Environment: lab
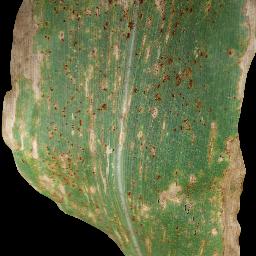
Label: common_rust